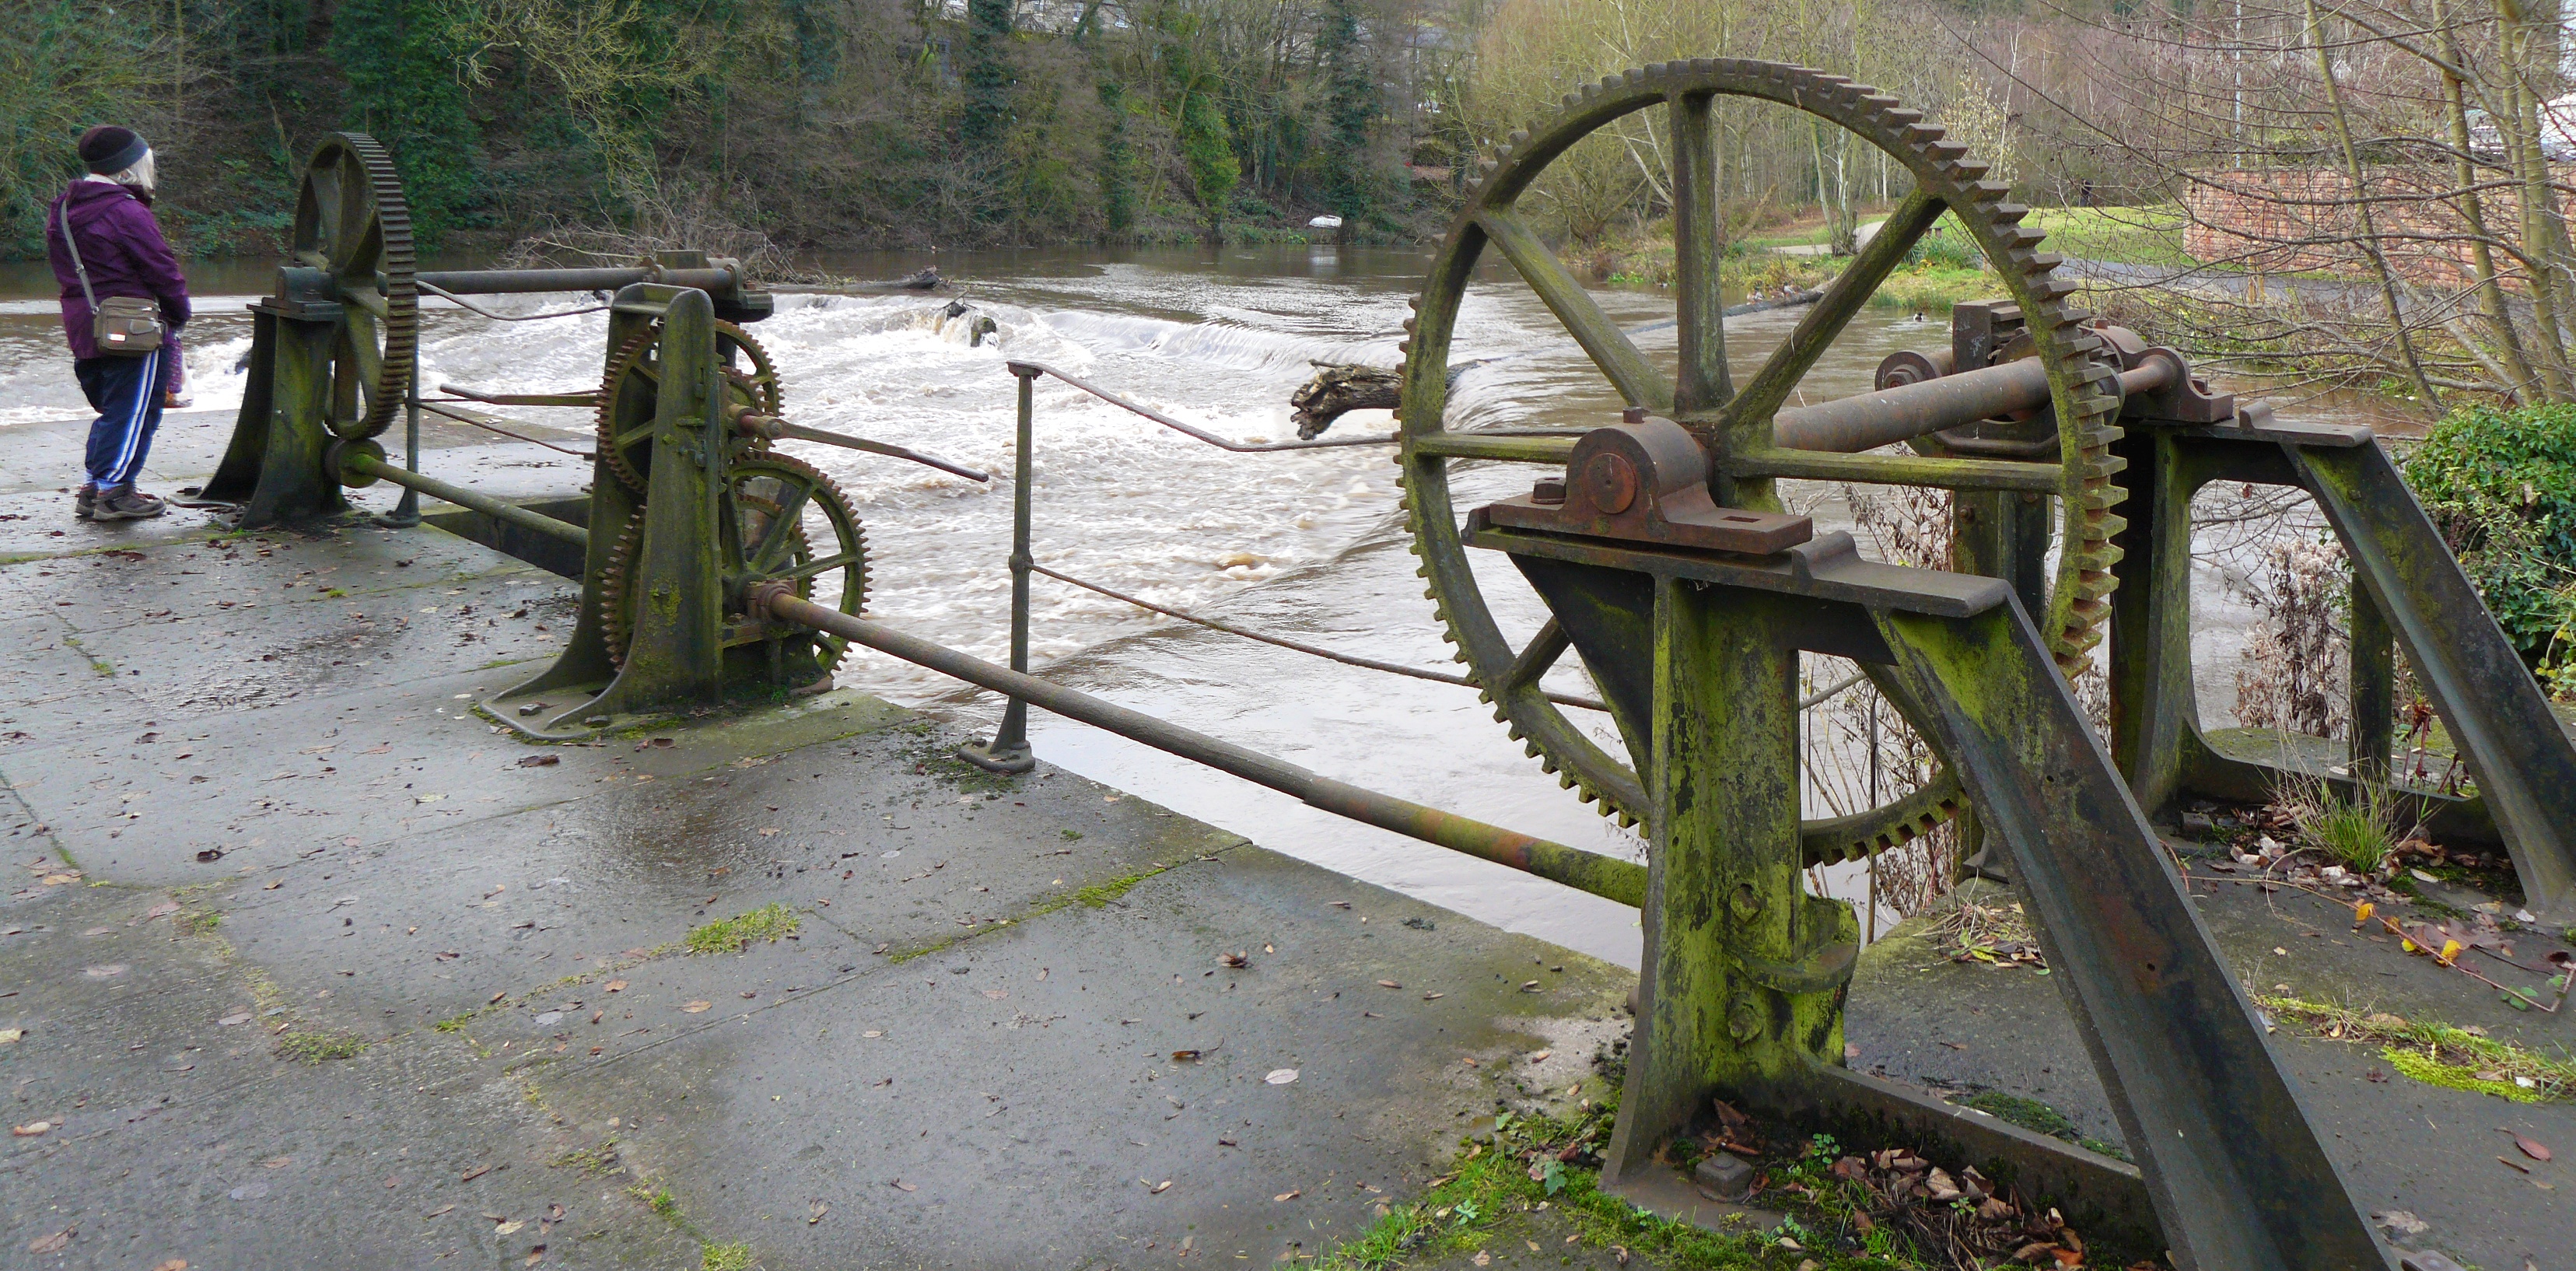
natural, gristmill, iron, automotive wheel system, paddlewheel, auto part, rust, spoke, building material, riparian zone